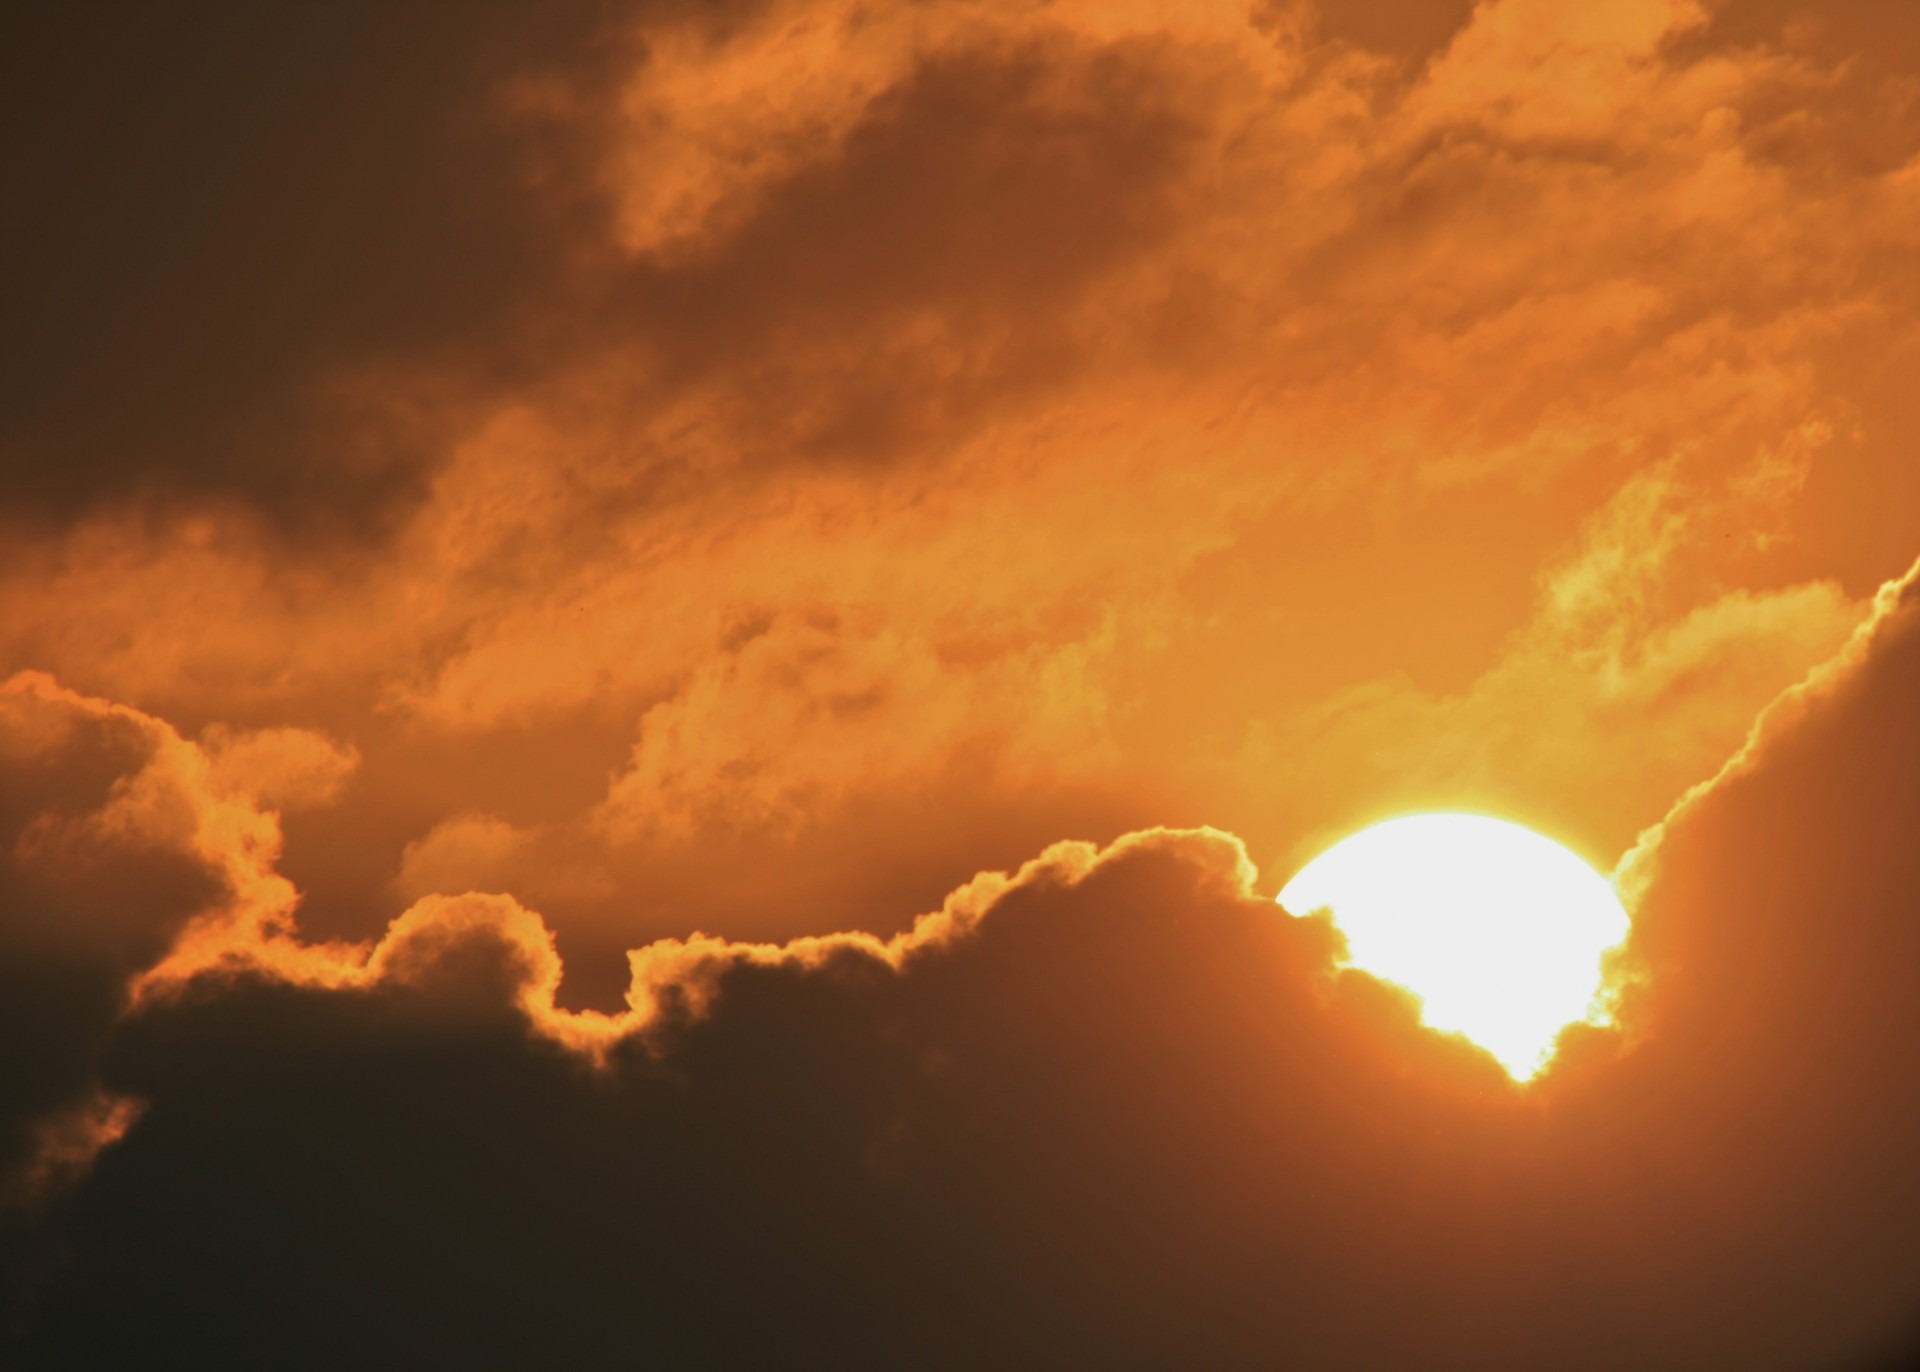
horizon, cloud, sky, sun, sunrise, sunset, sunlight, morning, round, dawn, atmosphere, dusk, evening, cumulus, clouds, bright, orb, setting, afterglow, meteorological phenomenon, red sky at morning